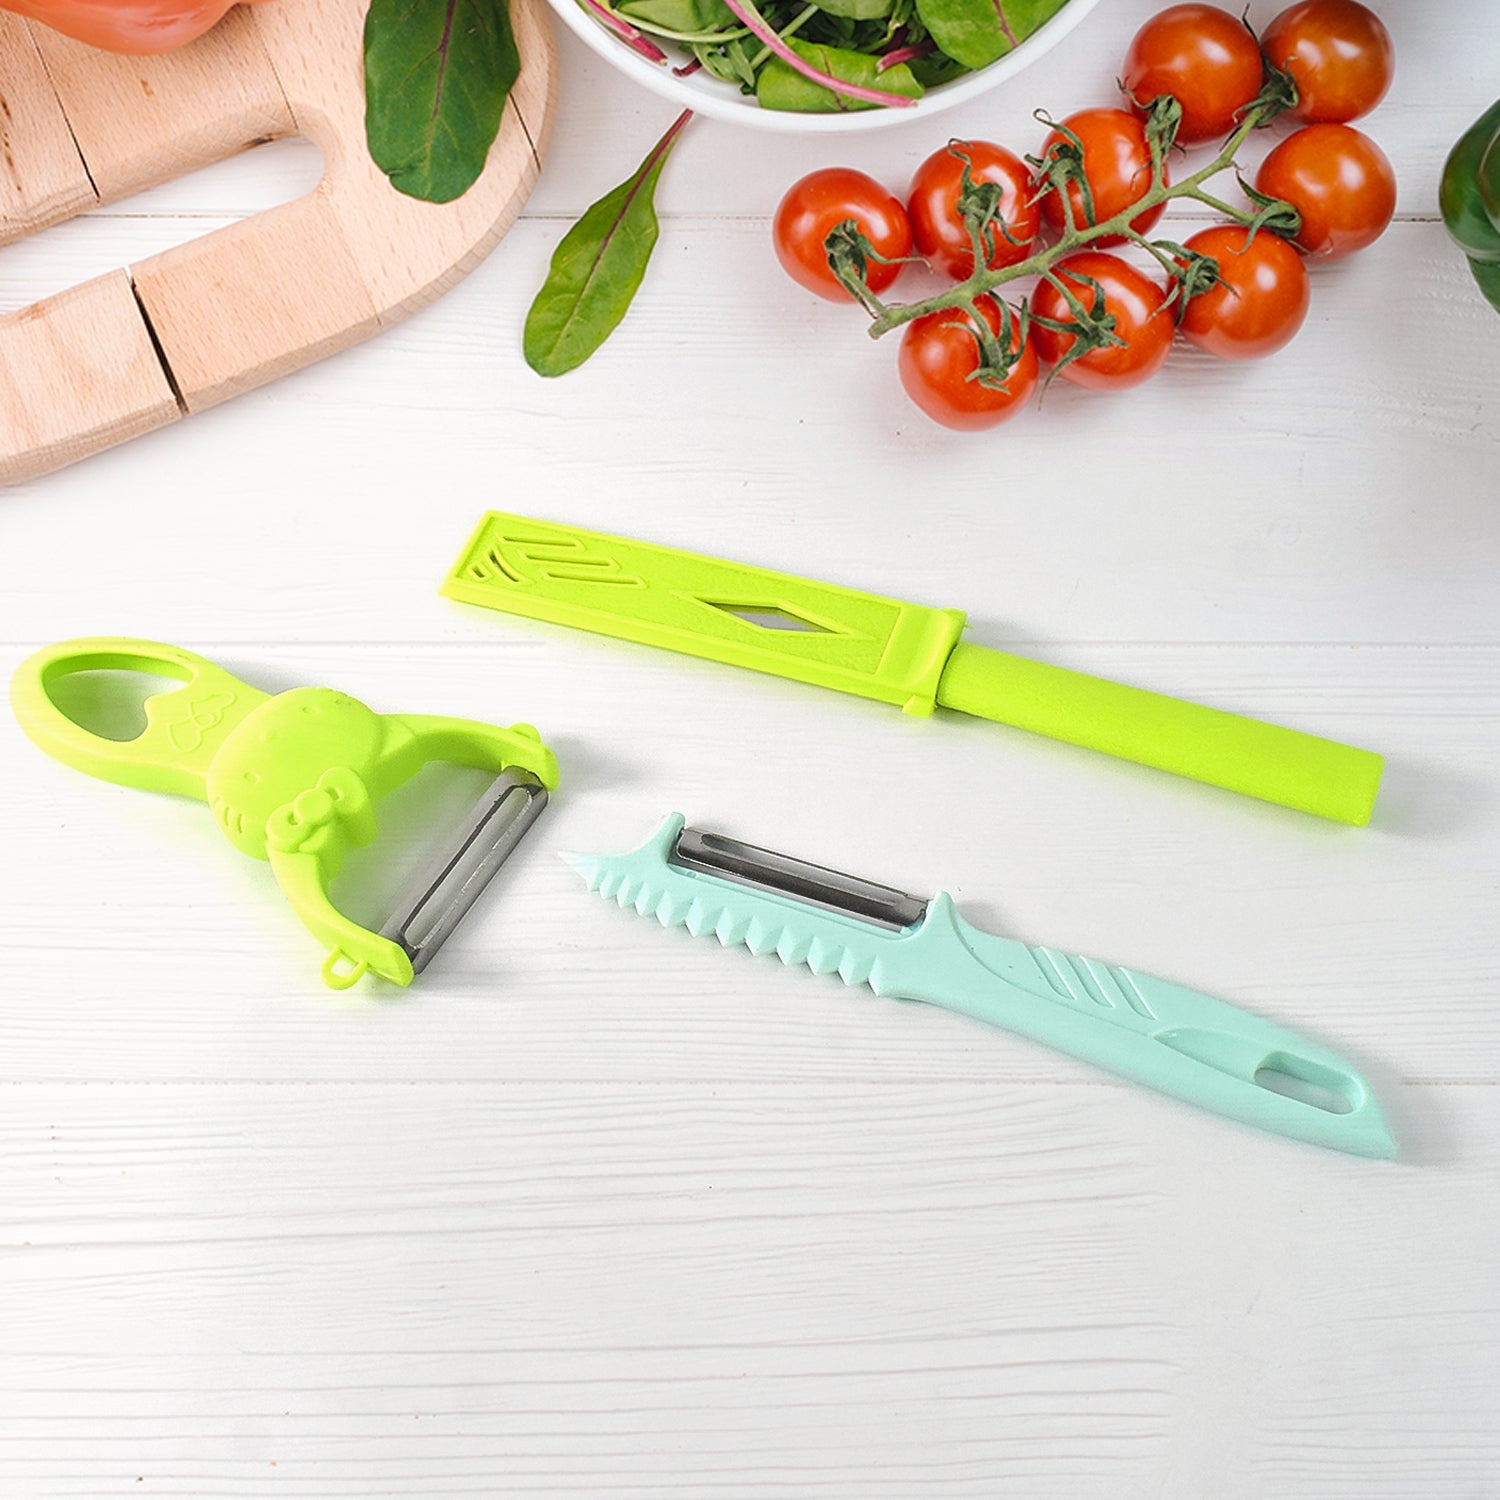
Kitchen Vegetable Peelers (3 Pc Set)
Kitchen Vegetable Peelers Set, 3 Pieces Potato Peeler with Clean Brush Fruit Peeler Soft Grip Handle Peelers for Restaurant Carrot Zucchini Cucumber Peeling Description:- 【Effortless Peeling】The vegetable peeler is equipped with a sturdy and durable stainless steel blade. Its swivelling twin blades with flexible action make peeling potatoes, apples, and other tough-skinned fruits and vegetables a breeze. 【Multiple Functions】This kitchen peeler set includes 3 pieces vegetable peelers in different shapes to suit different peeling needs. The standard blade quickly removes tough-skinned vegetables, while the Y-shaped peeler excels at cutting through super thick skin. The I-shaped potato peeler features a potato eye remover, allowing you to remove blemishes in even the most minor areas easily. 【Non-slip Design】Designed with a flexible blade and non-slip comfortable handles, this fruit peeler ensures a lightweight and secure grip while peeling potatoes. The twin blades enable peeling in both directions, making repetitive actions effortless and efficient. 【Fit Different Fruits and Vegetable】The 3D stainless steel blade has an ultra grip on slippery soft fruits and vegetables surface. From potatoes and carrots to apples, peaches, kiwis, tomatoes, zucchini, onions, and more, it handles them all with ease. 【Easy to Clean】To facilitate quick and easy cleaning, this potato peeler comes with a convenient cleaning brush. Bid farewell to the hassle of stubborn residue and enjoy hassle-free maintenance. Empower your cooking experience with this exceptional vegetable peeler that combines functionality and convenience. Dimension:- Volu. Weight (Gm) :- 161 Product Weight (Gm) :- 75 Ship Weight (Gm) :- 161 Length (Cm) :- 29 Breadth (Cm) :- 13 Height (Cm) :- 2
Brand: scstore.in
Category: Home & Garden > Kitchen & Dining > Kitchen Tools & Utensils > Food Peelers & Corers > Food Peelers